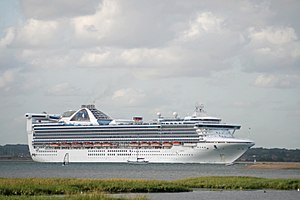
Princess Cruises
Grand Princess, flagskibet i rederiets flåde.